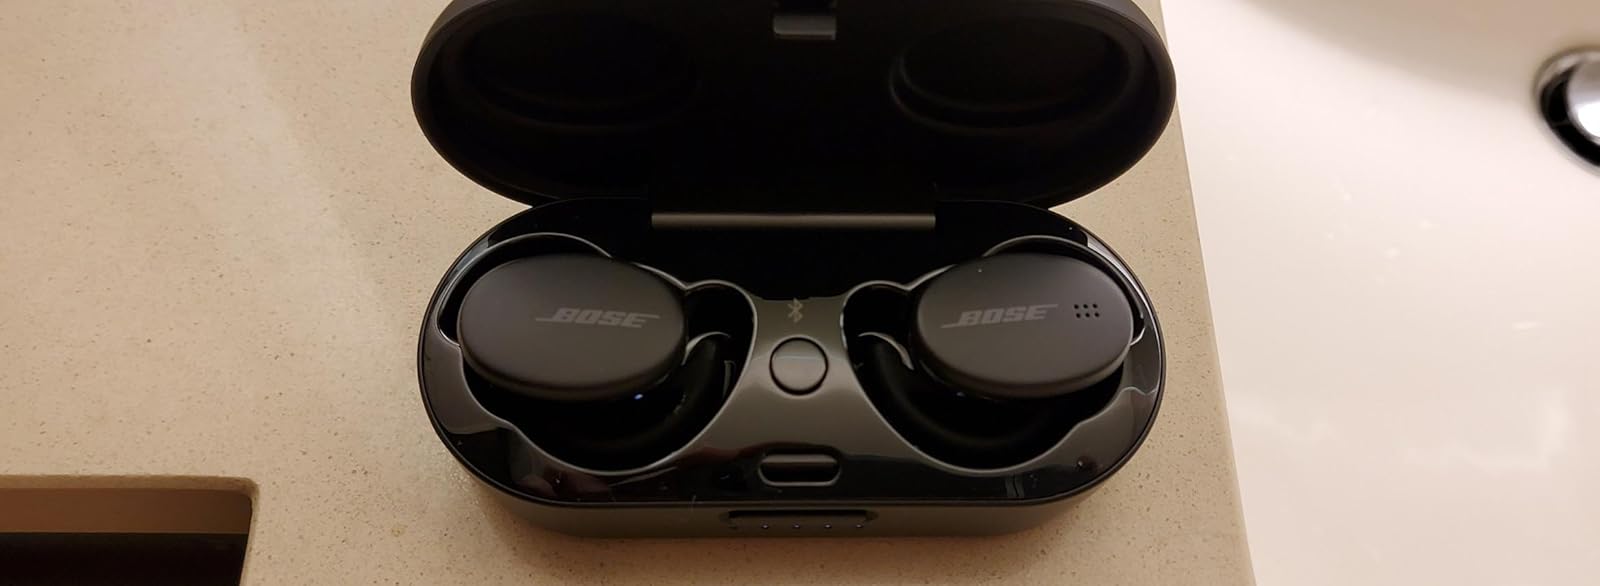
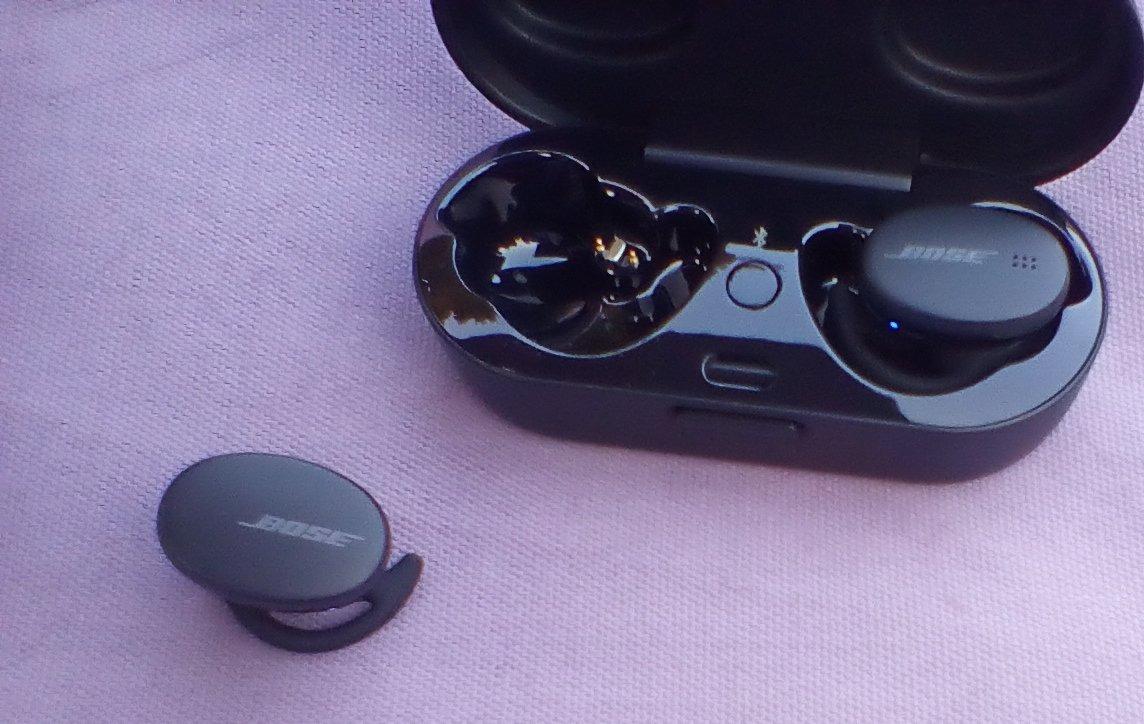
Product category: earbuds
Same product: yes